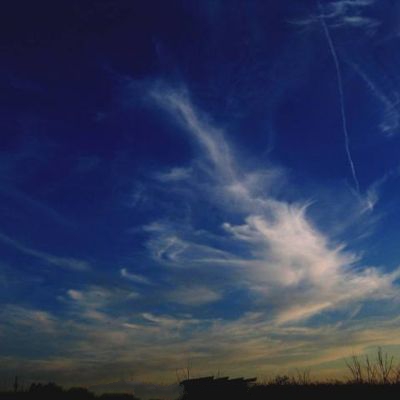
Cloud type: Cirrus (Ci)